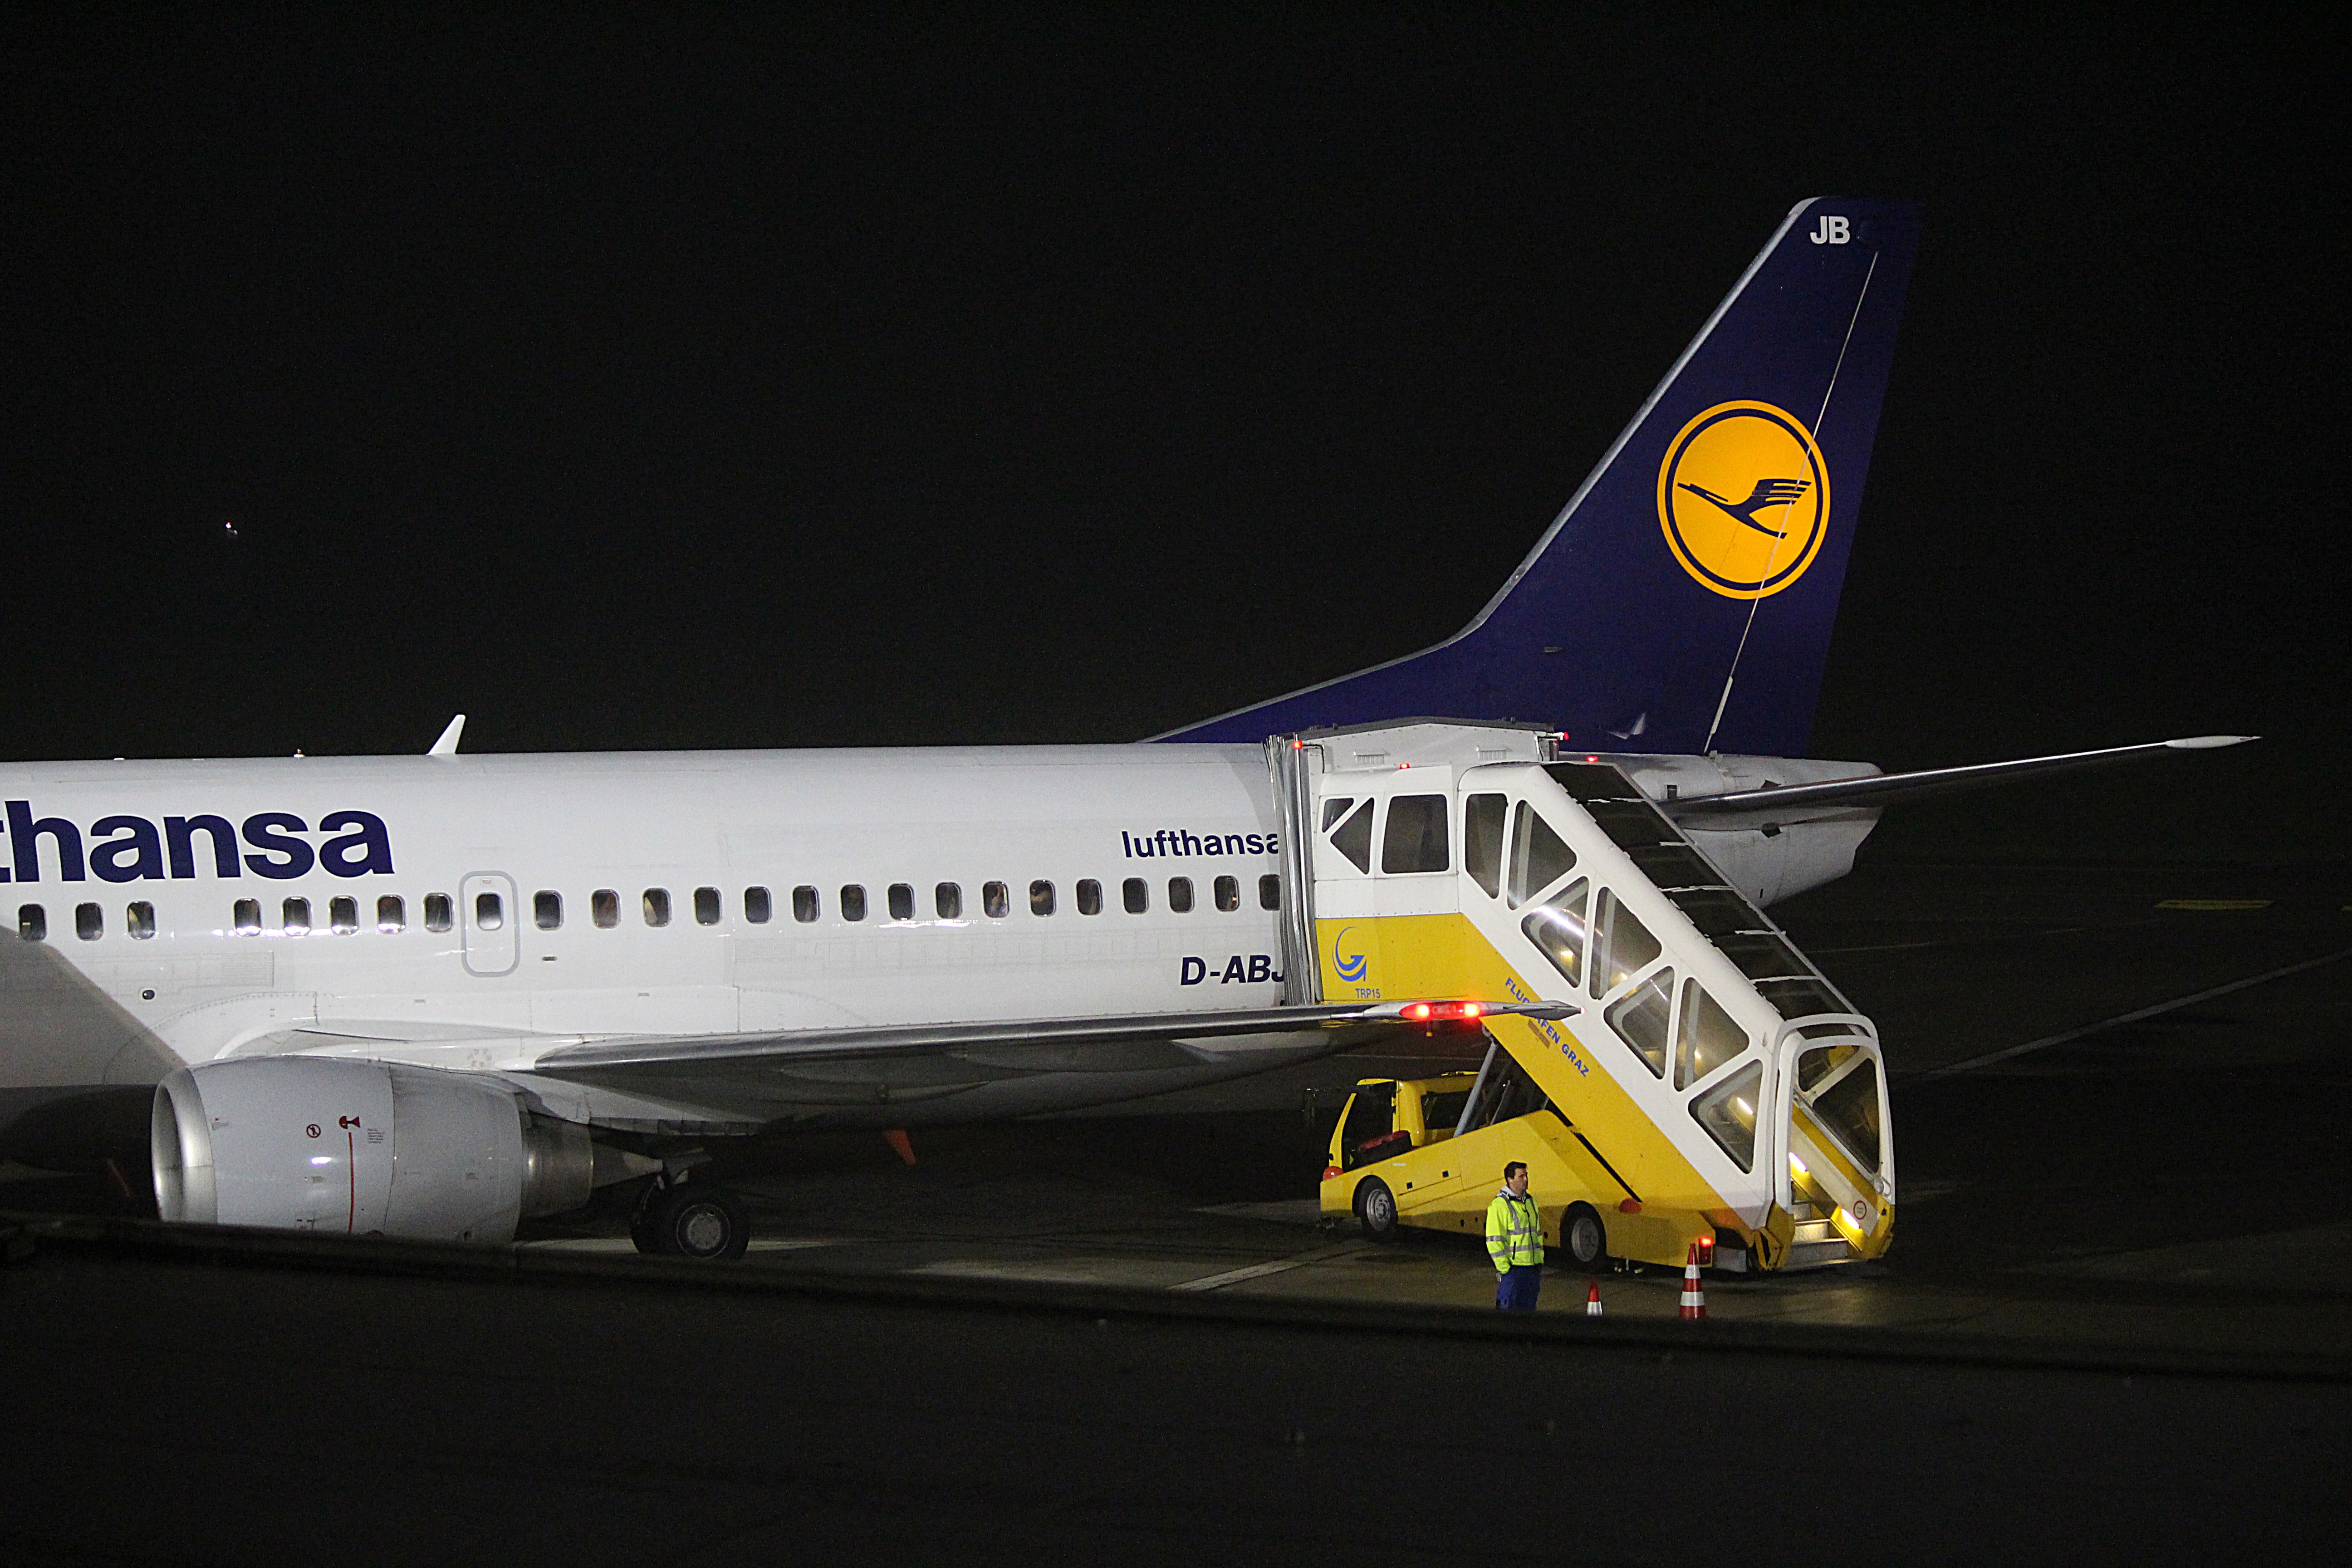
wing, airport, travel, airplane, aircraft, vehicle, airline, aviation, airliner, lufthansa, boeing, airline travel, jet aircraft, boeing 767, air travel, boeing 737, boeing 757, atmosphere of earth, narrow body aircraft, aerospace engineering, boeing 737 next generation